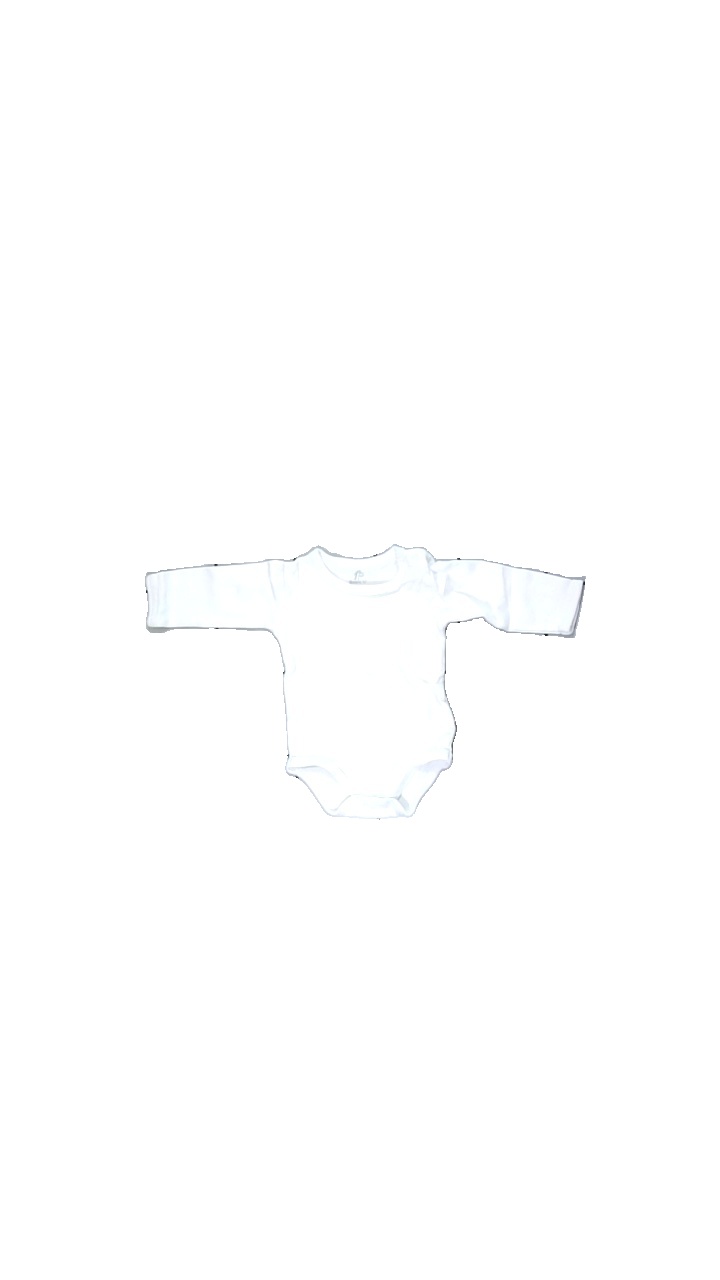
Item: Top (Children)
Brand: Basic U
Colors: White
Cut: Regular
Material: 100% cotton
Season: All
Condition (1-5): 2
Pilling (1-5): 3
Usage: Export
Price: <50